Favoriten

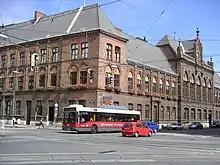
The "Amtshaus" ("Magistratisches Bezirksamt"), Favoriten's administrative centre, was built in 1881-82 and is one of the few red brick buildings to be found in Vienna today.

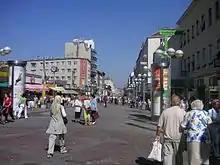
The "Favoritenstraße" is Favoriten's main artery. One of Vienna's first car-free zones, it is close to the Viktor-Adler-Markt (to the left).

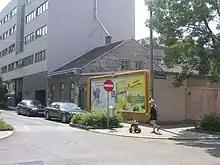
While on the outskirts of the city altogether new housing estates appear, in the heartland of Favoriten older buildings are successively being replaced by newer, bigger structures.

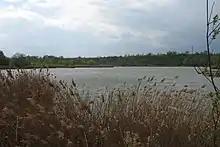
Wienerberg pond

Favoriten, the 10th district of Vienna, Austria, is located south of the central districts. It is south of Innere Stadt, Wieden and Margareten. Favoriten is a heavily populated urban area with many residential buildings, but also large recreational areas and parks.